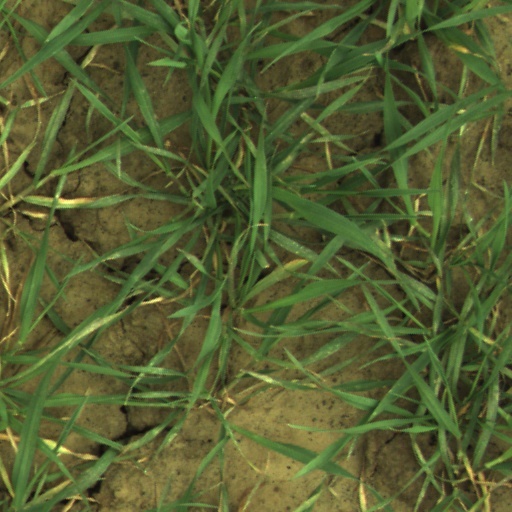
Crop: wheat